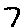
Label: 7